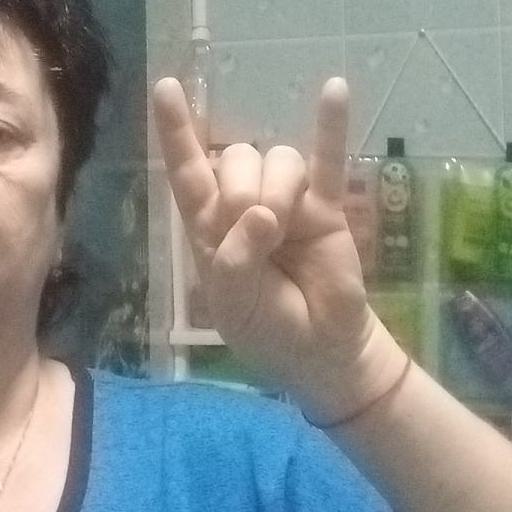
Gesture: rock